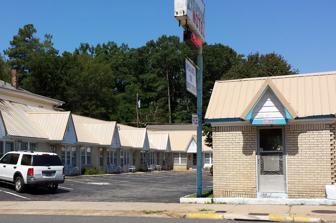
Building: Lynwood Tourist Court Historic District
Country: United States of America
Year built: 1944
Historic district in Arkansas, United States United States historic place Lynwood Tourist Court Historic District U.S. National Register of Historic Places U.S. Historic district Show map of Arkansas Show map of the United States Location 857 Park Ave., Hot Springs, Arkansas Coordinates 34°31′45″N 93°2′58″W / 34.52917°N 93.04944°W / 34.52917; -93.04944 Area less than one acre Built 1944 ( 1944 ) Architectural style Tudor Revival MPS Arkansas Highway History and Architecture MPS NRHP reference No. 04000010 Added to NRHP February 11, 2004 The Lynwood Tourist Court Historic District encompasses a historic tourist accommodation, now known as the Lynwood Motel , at 857 Park Avenue in Hot Springs, Arkansas , United States.  Built about 1944, it is a little-altered example of a 1940s traveler accommodation with English Revival styling.  It has sixteen units, each of which originally included a garage (now enclosed to create additional living space), and a small office building.  Each unit includes a sleeping area, bathroom, and kitchenette, and is marked on the exterior by a steeply-pitched gable. The district was listed on the National Register of Historic Places in 2004. See also National Register of Historic Places listings in Garland County, Arkansas References